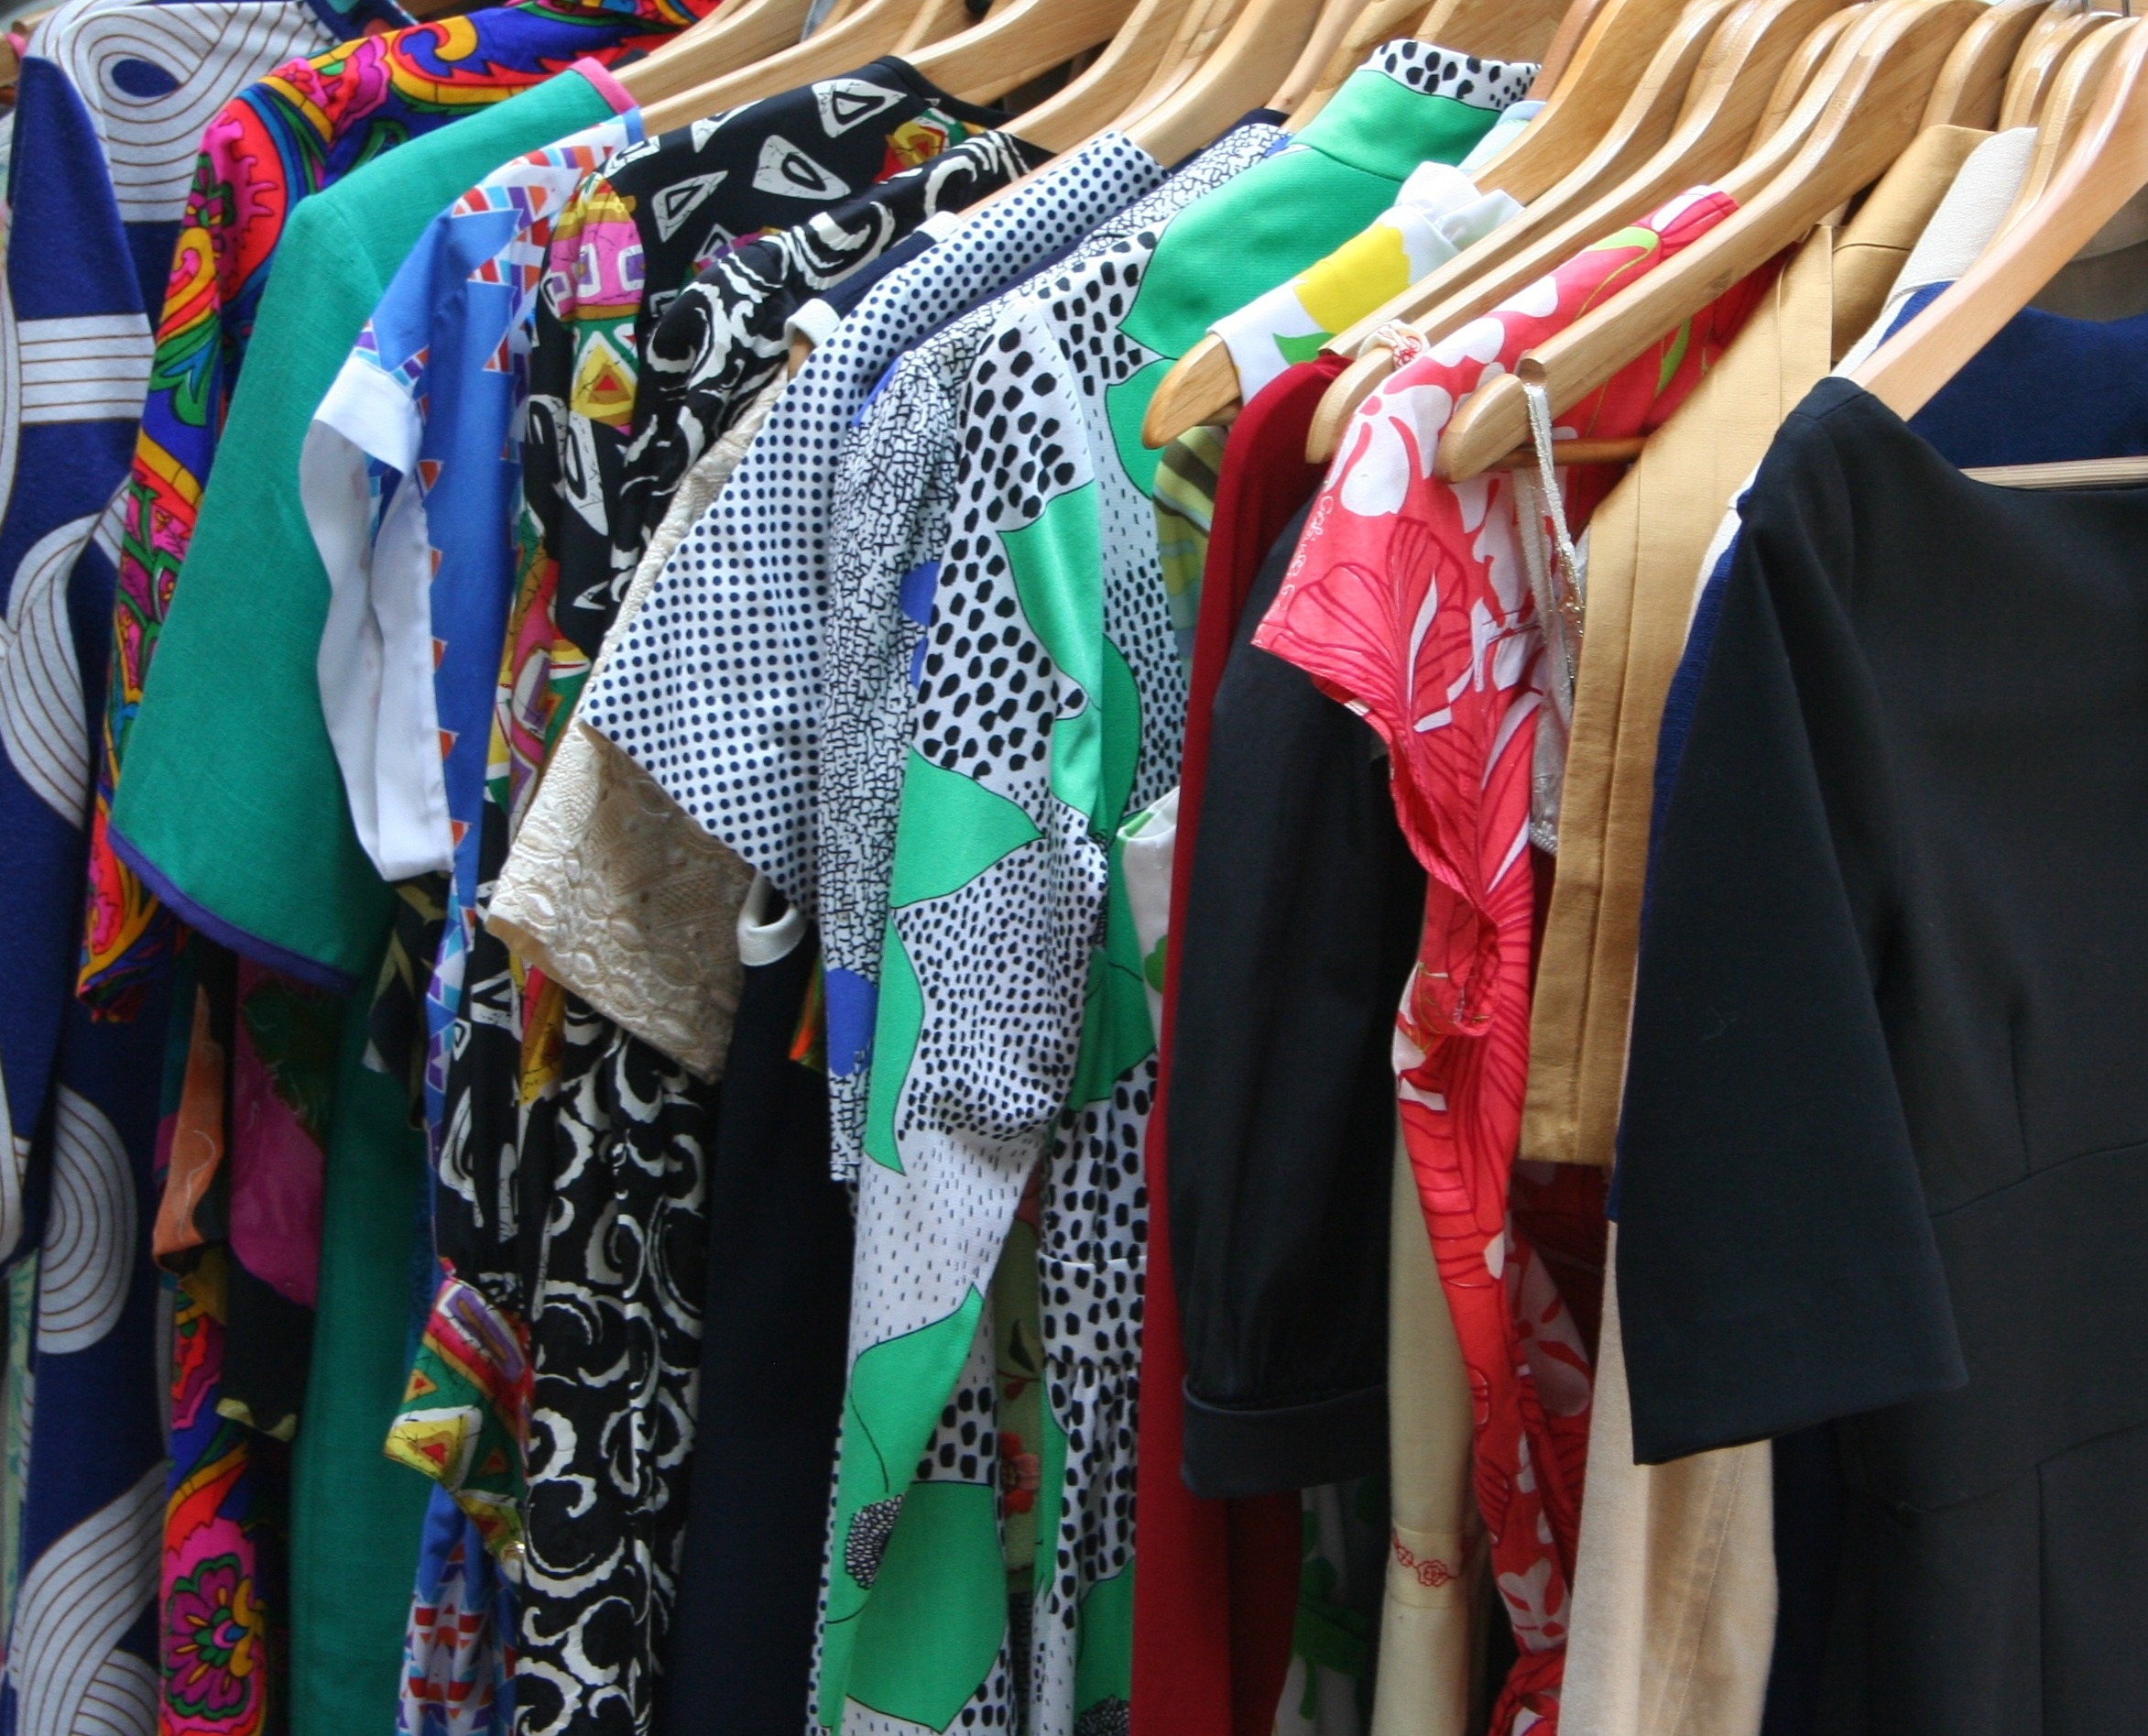
color, fashion, clothing, shopping, garment, boutique, closet, dress, apparel, wardrobe, clothes, dresses, wooden hangers, clothes hangers, retail shop